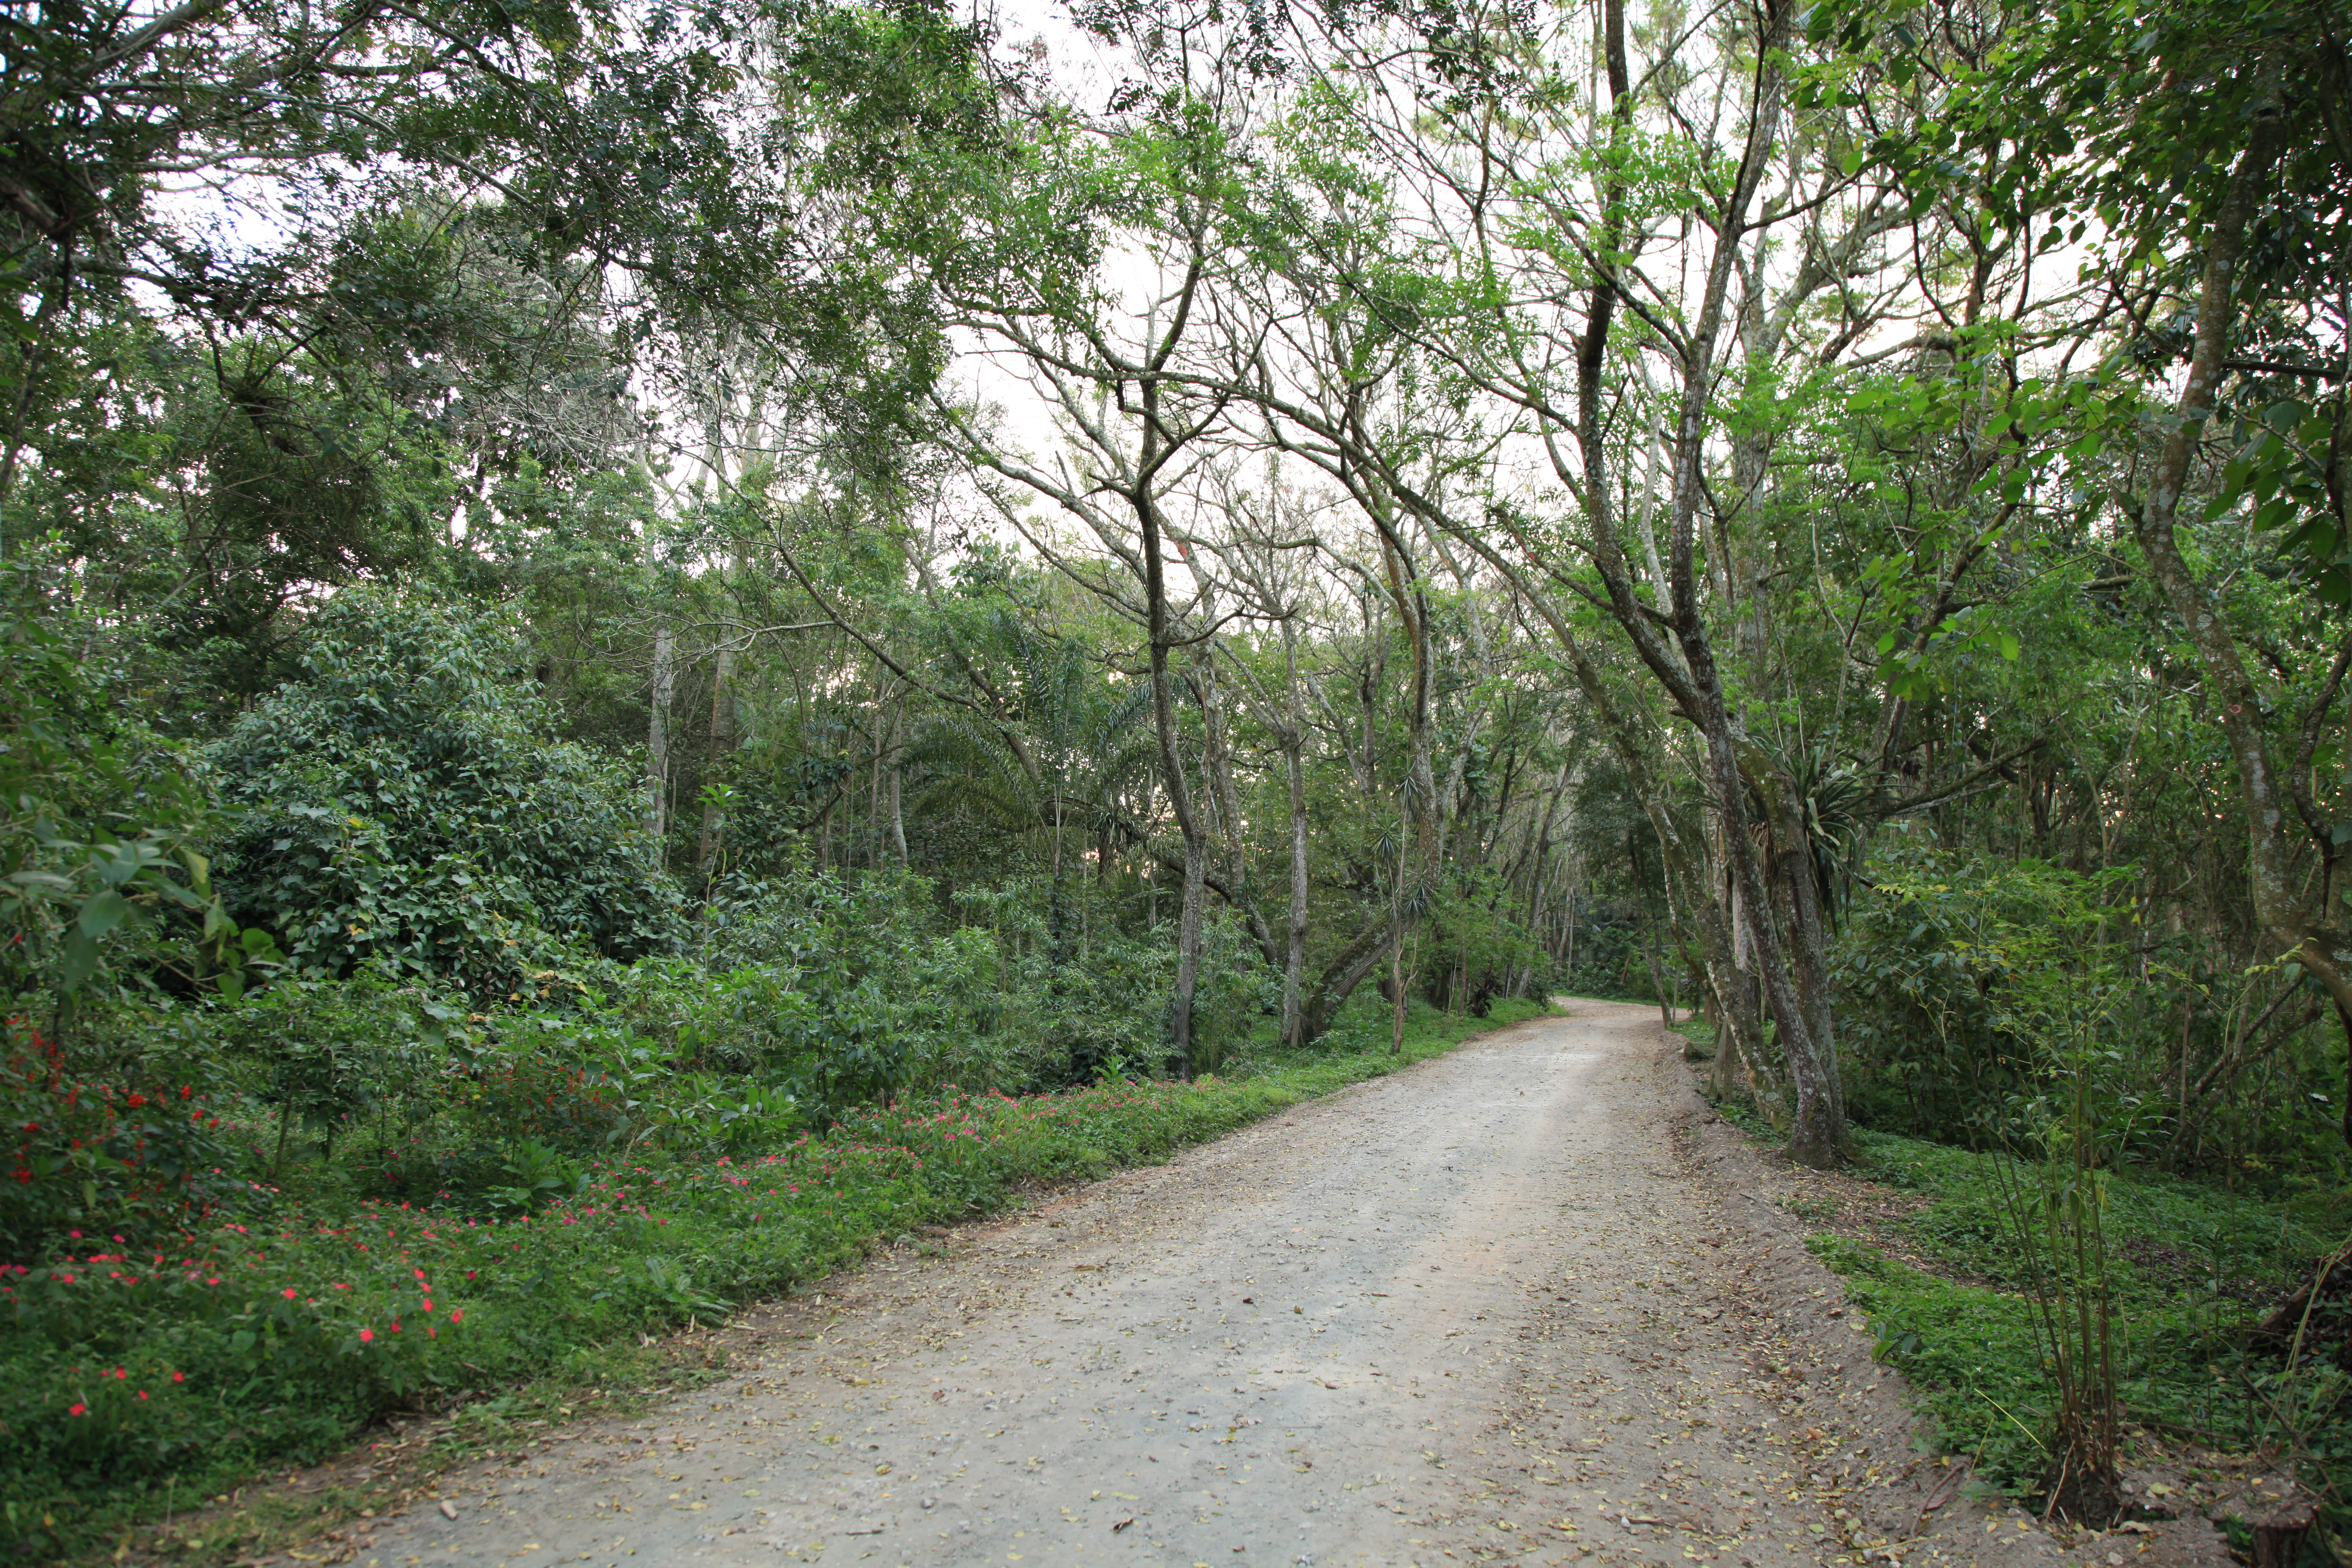
path, road, trail, land, forest, jungle, trees, leaves, branches, street, tree, vegetation, natural landscape, nature reserve, natural environment, nature, woodland, dirt road, thoroughfare, biome, woody plant, leaf, plant, grass, plant community, old growth forest, infrastructure, lane, rainforest, state park, temperate broadleaf and mixed forest, branch, rural area, road surface, grove, shrub, national park, land lot, valdivian temperate rain forest, landscape, tropical and subtropical coniferous forests, nonbuilding structure, riparian forest